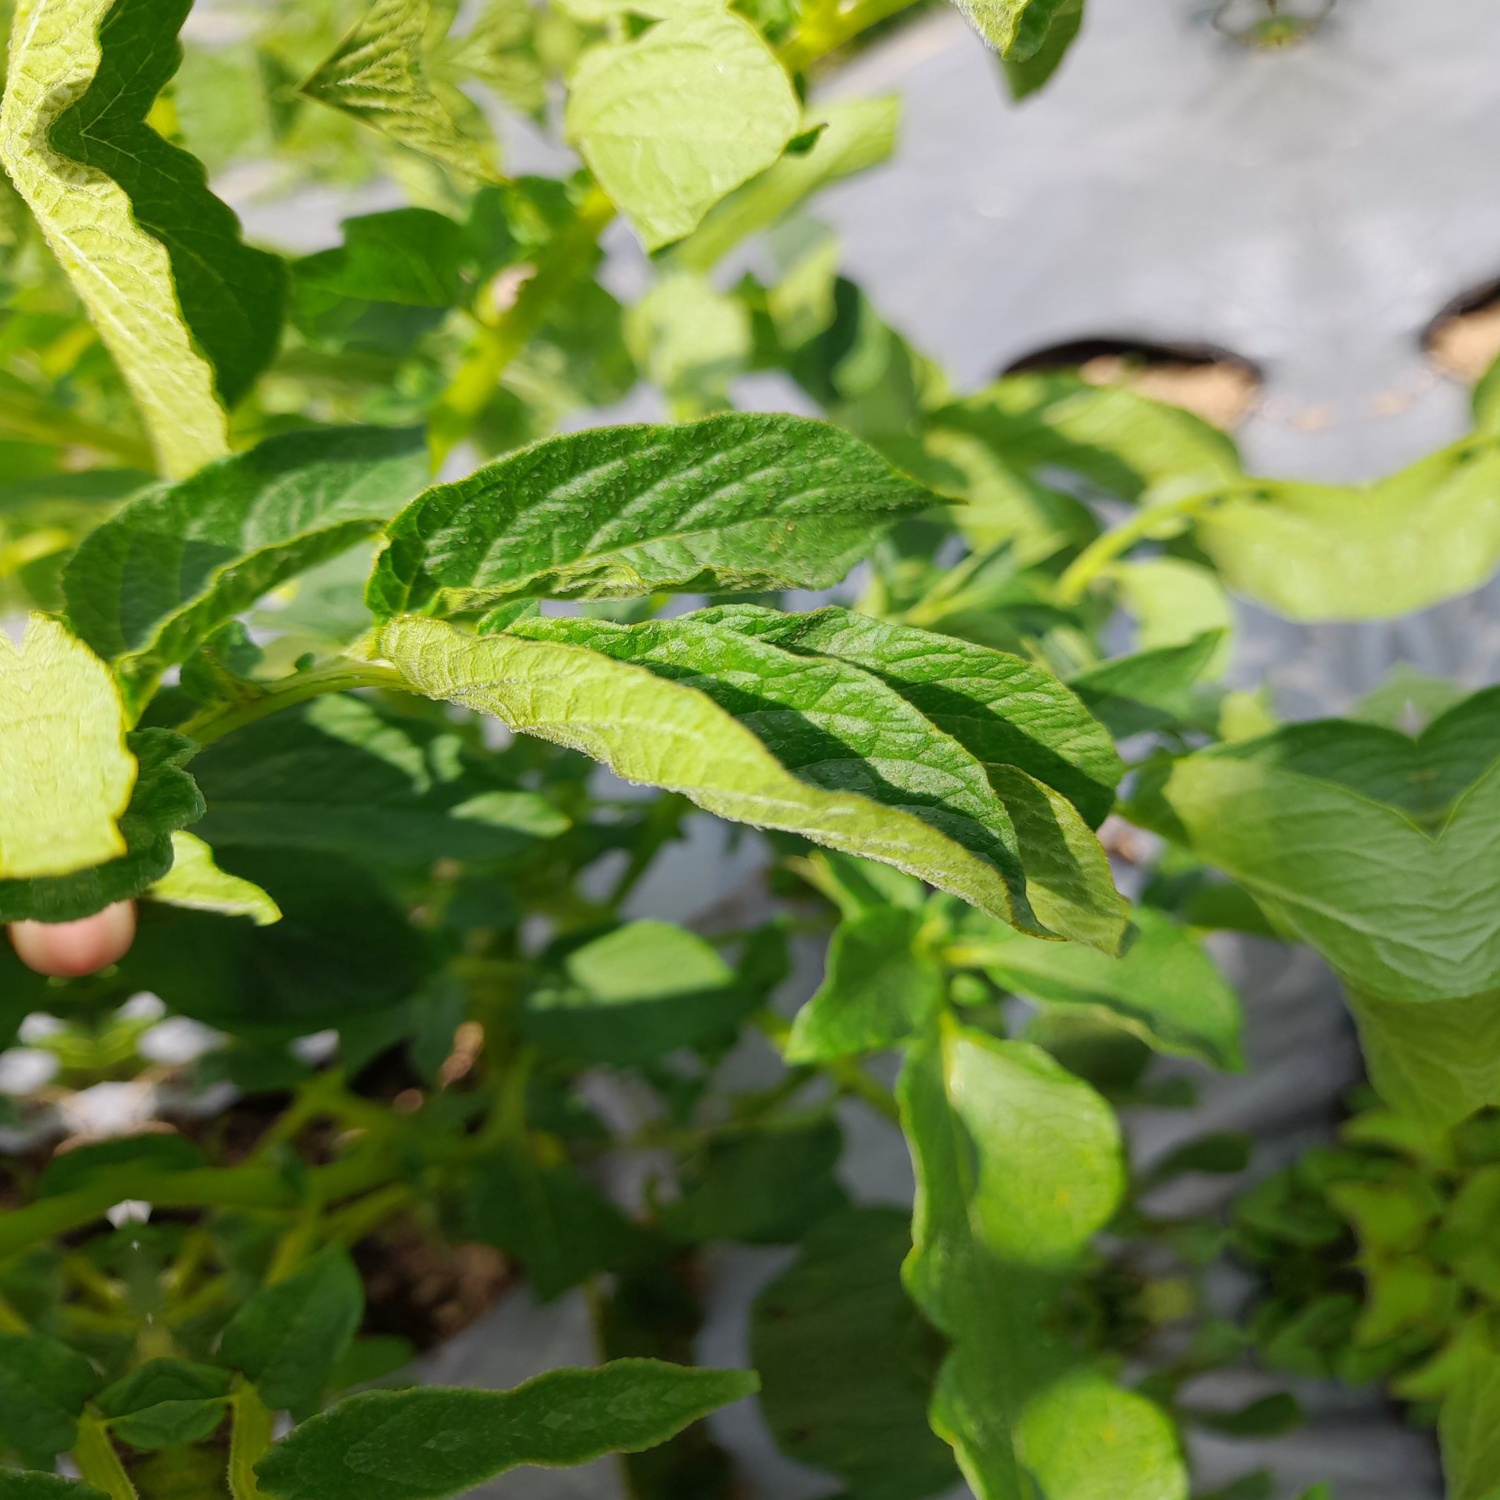
Etiqueta: Pudricion_Parda